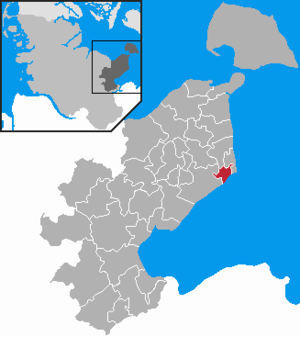
Kellenhusen (Østholsten)
Kort
Kellenhusen er en by og kommune i det nordlige Tyskland, beliggende under Kreis Østholsten i delstaten Slesvig-Holsten.